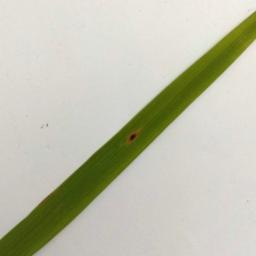
Label: Rice___Brown_Spot